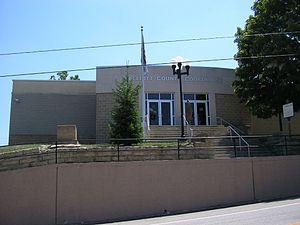
La ville américaine de Sandy Hook est le siège du comté d'Elliott, dans l’État du Kentucky. Sa population s’élevait à 675 habitants lors du recensement de 2010.